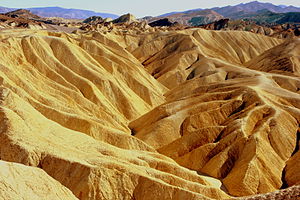
Zabriskie Point
Zabriskie Point er en amerikansk spillefilm fra 1970 instrueret af italieneren Michelangelo Antonioni. Filmen skildrer den modkultur, der opblomstrede i USA i de sene 1960'erne. Filmen er den anden af tre engelsksprogede film, som produceren Carlo Ponti havde hyret Antonoini til at instruere. De to andre film var Blowup og Profession: Reporter. Selvom Zabriskie Point efterfølgende fik status som en kultfilm, var filmen kort efter udgivelsen anset som en kommerciel katastrofe, da filmen med et budget på omkring 7 millioner USD alene indspillede knap 900.000 USD.